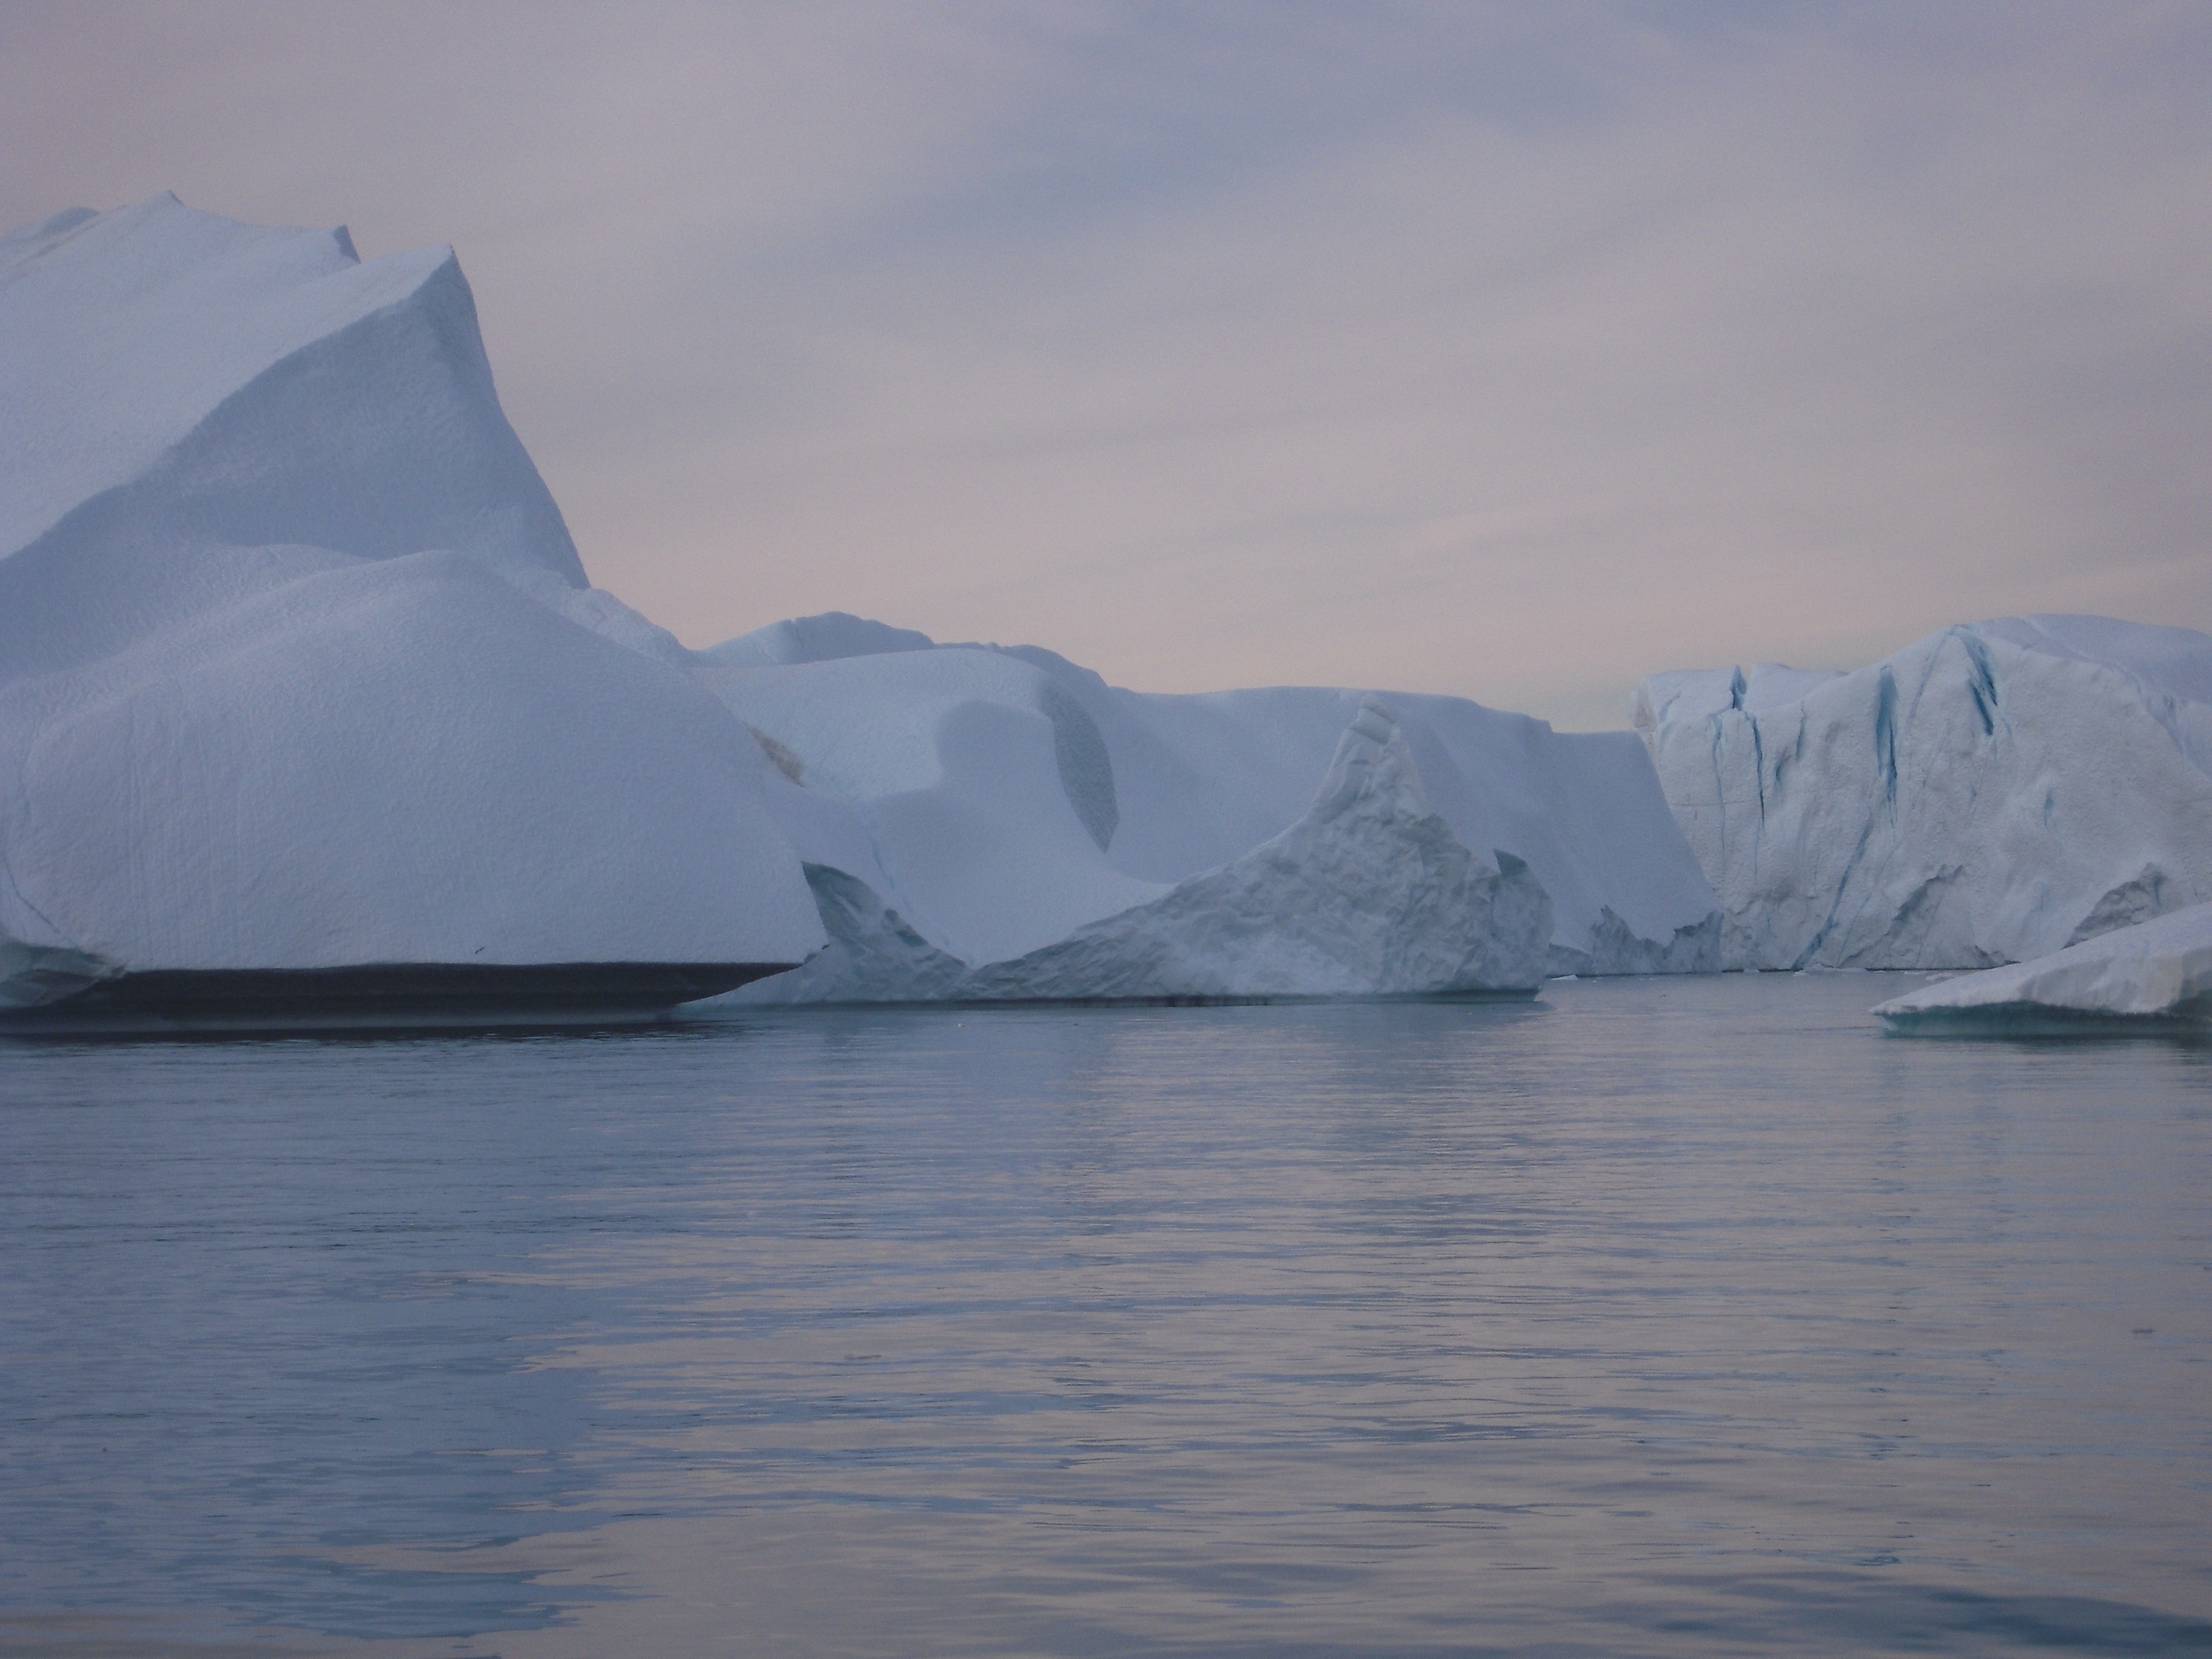
landscape, sea, nature, ocean, cold, winter, lake, environment, ice, reflection, glacier, frozen, fjord, arctic, iceberg, glitter, polar, climate, greenland, loch, landform, arctic ocean, north pole, geographical feature, glacial landform, ice cap, sea ice